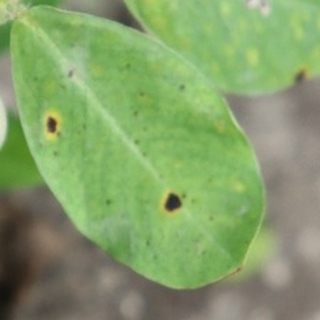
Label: groundnut_late_leaf_spot